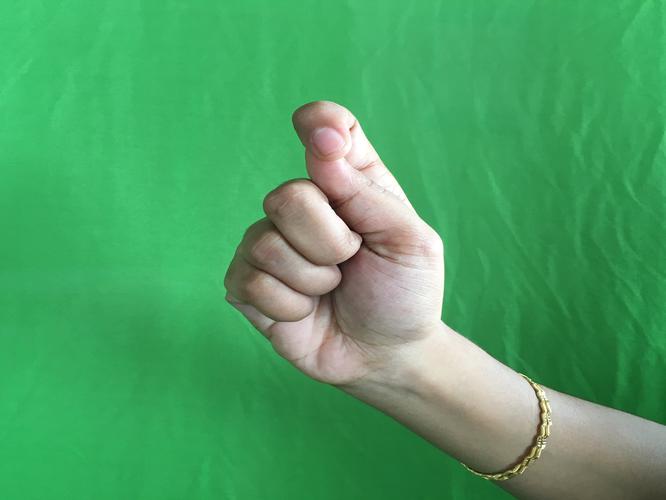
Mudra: Kapith
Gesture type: single_hand